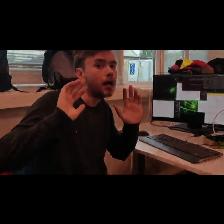
Label: Human